Jordan Valley, Oregon

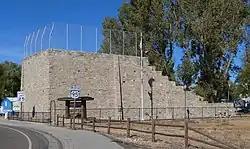
Pelota Fronton exterior

Jean Baptiste Charbonneau, the son of Sacagawea, was among the early miners who came to the area.